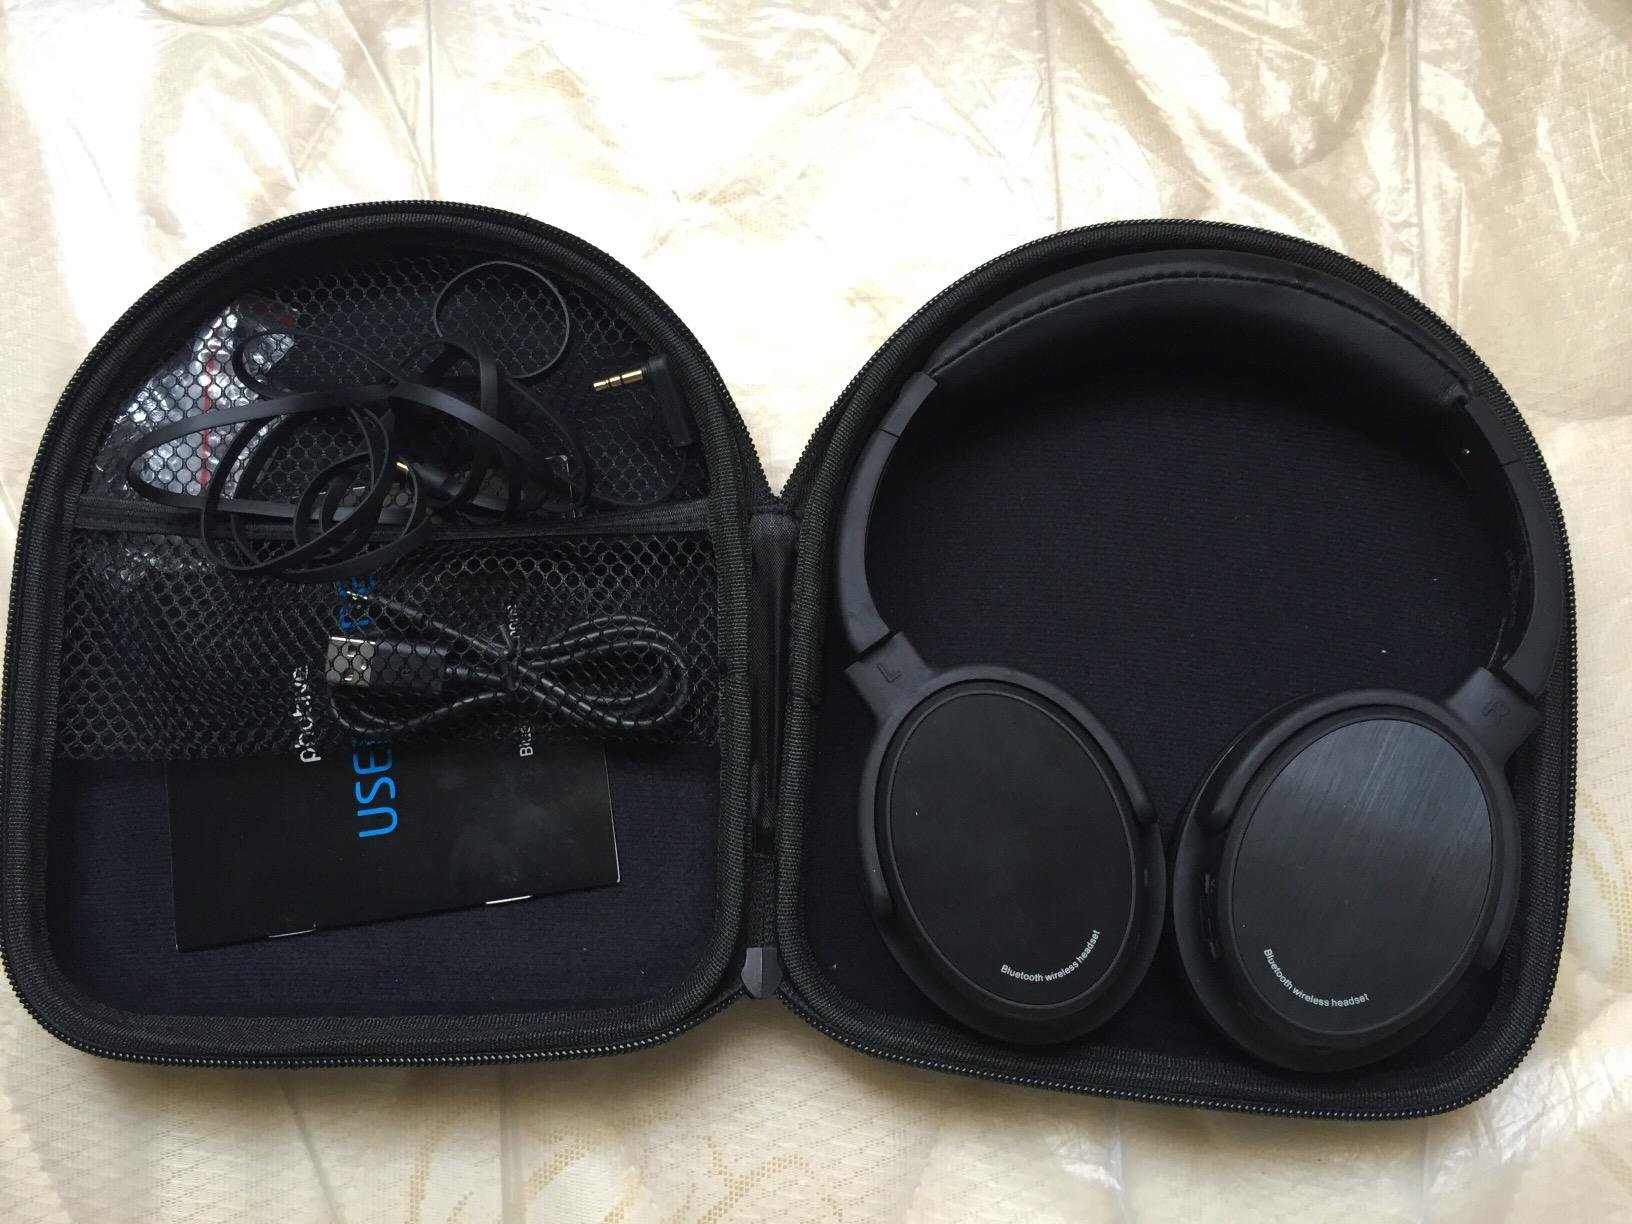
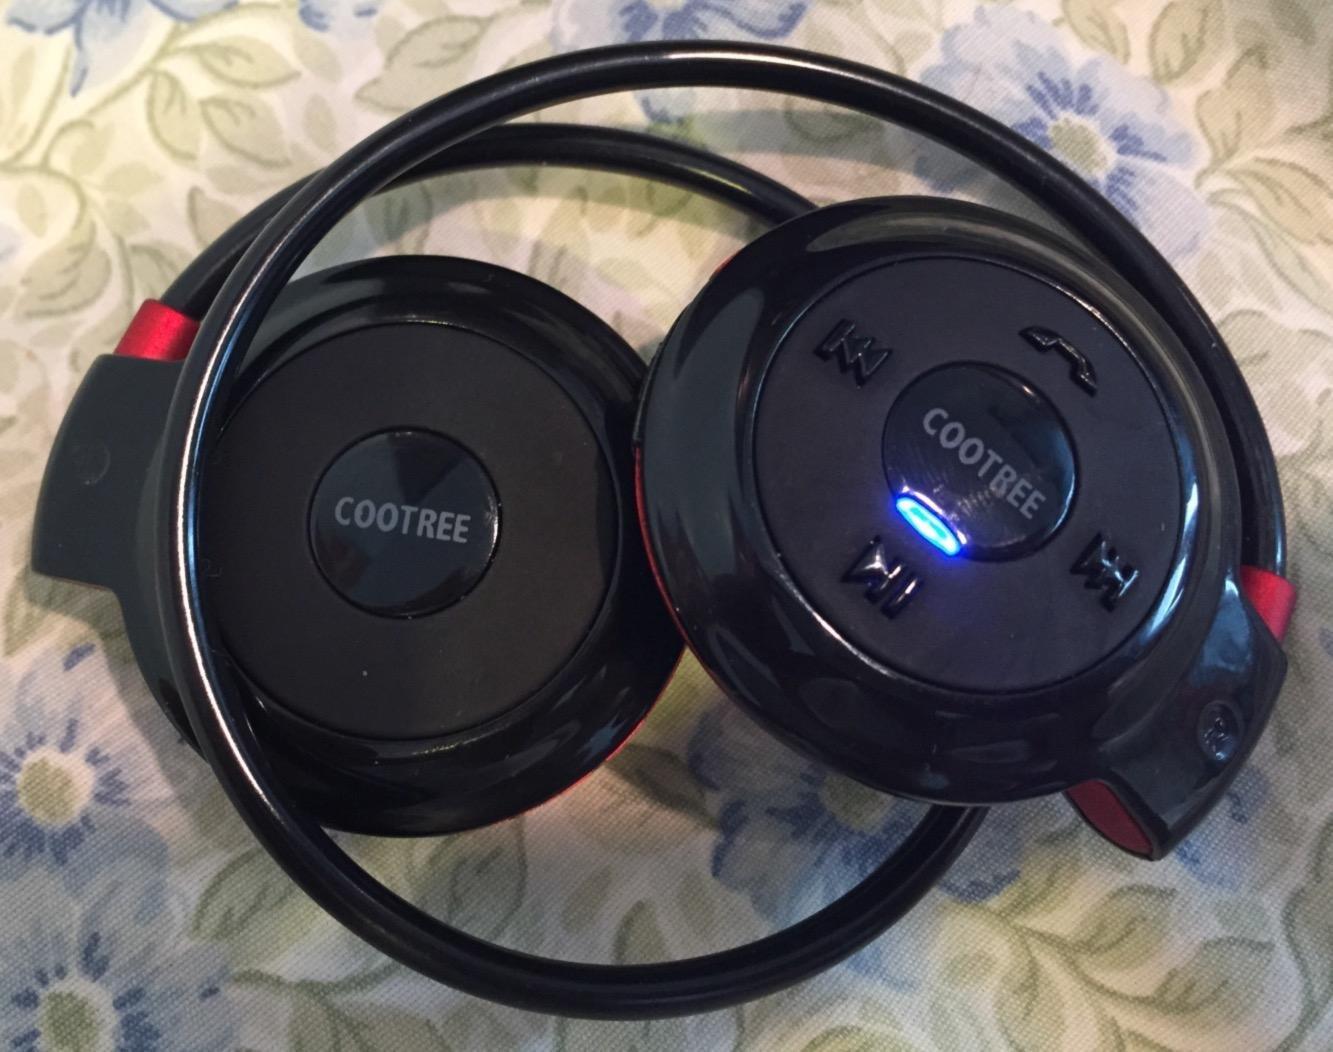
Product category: headphones
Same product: no